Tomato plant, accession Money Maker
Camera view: horizontal (90 deg, fisheye); turntable rotation: 210 degrees
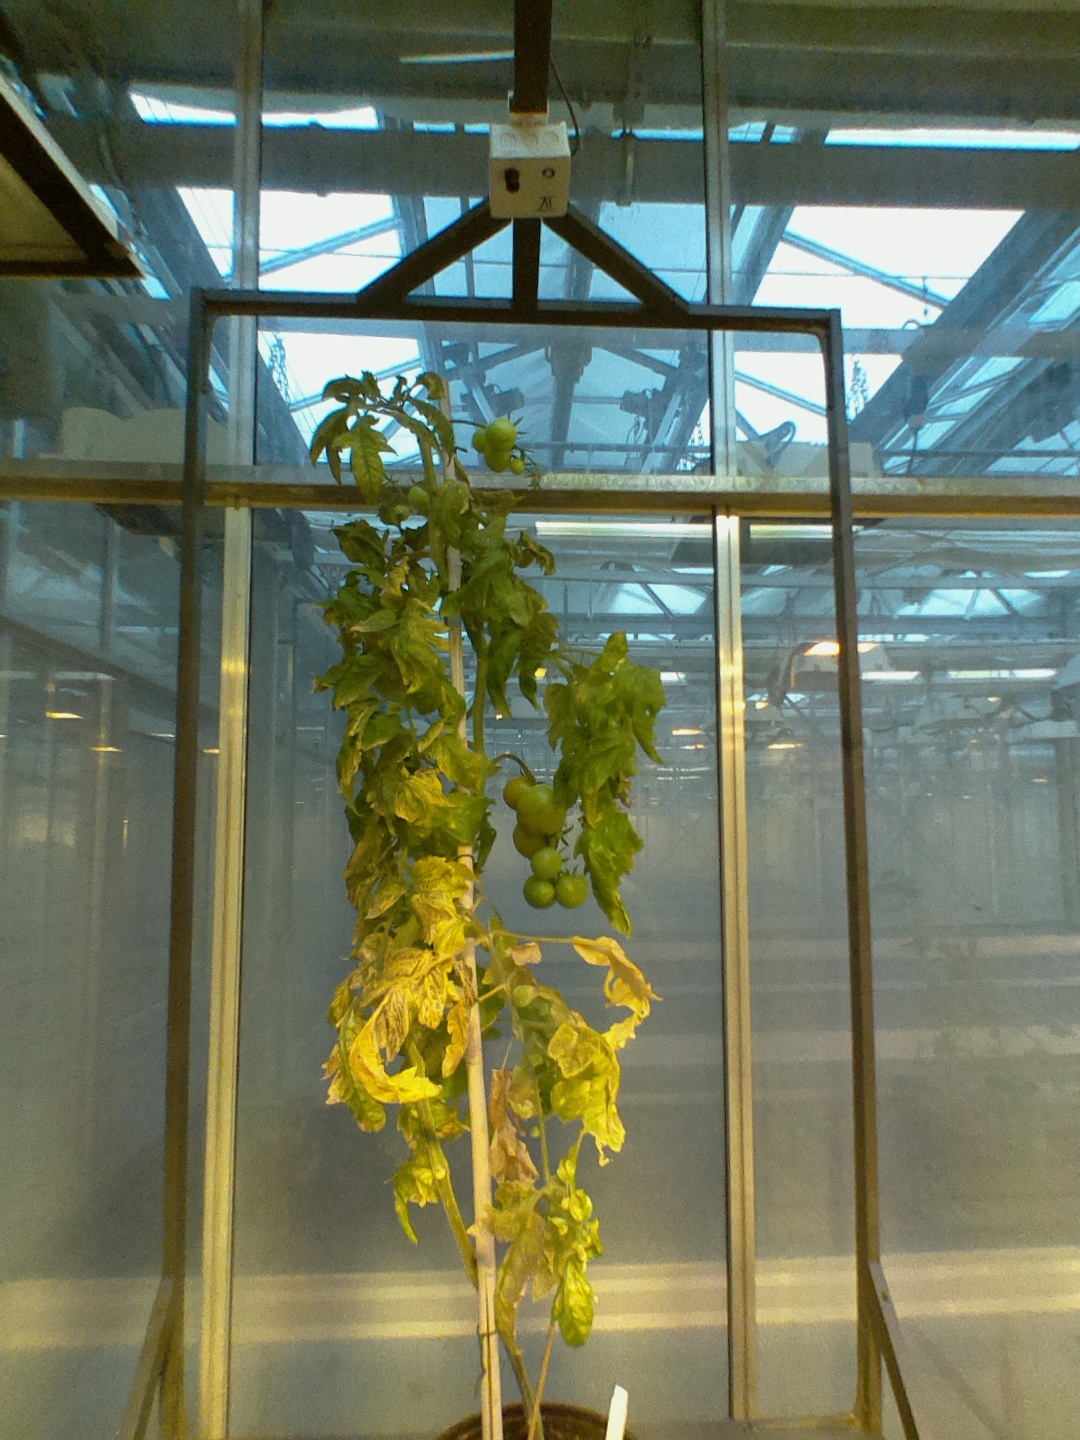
BBCH growth stage 80: fruits start showing typical ripe color (orange -> red)